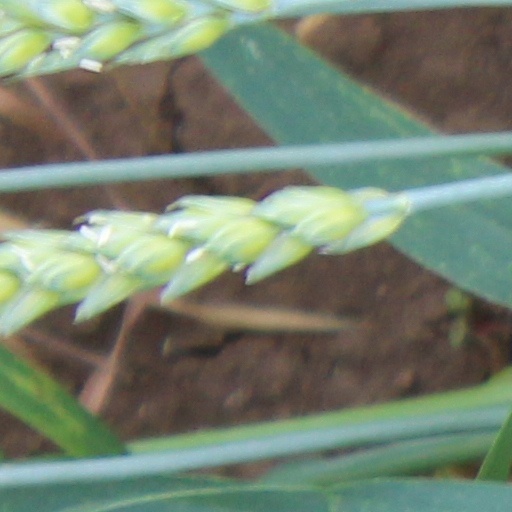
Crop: wheat